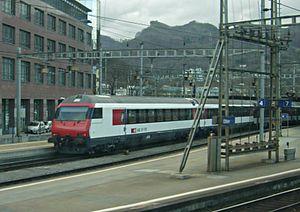
Par sa position géographique au centre de l'Europe, la Suisse possède un réseau routier et de chemin de fer dense. La traversée des Alpes constitue un enjeu stratégique pour les transports européens puisque les Alpes séparent le Nord et le Sud de l'Europe. Depuis les débuts de l'industrialisation des pays européens, la Suisse a dû constamment améliorer son réseau transalpin afin de favoriser son attractivité pour la localisation de nombreuses entreprises et sa position de plaque tournante des échanges.
Le transport ferroviaire en Suisse se caractérise par un réseau de chemin de fer dense et relativement décentralisé de 5 124 km de lignes et par une desserte assez fine et cadencée du territoire. La majeure partie du réseau suisse est en voie normale de 1 435 mm, viennent ensuite les voies en 1 000 mm, plus 68,5 km de voie de moins de 800 mm et une toute petite ligne de 1,96 km qui a un écartement de 1 200 mm. Le réseau est en grande partie électrifié en alternatif, selon les normes allemandes avec du 15 kV 16 Hz 2/3, à l'exception de quelques tronçons transfrontaliers.